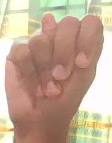
ASL sign: N